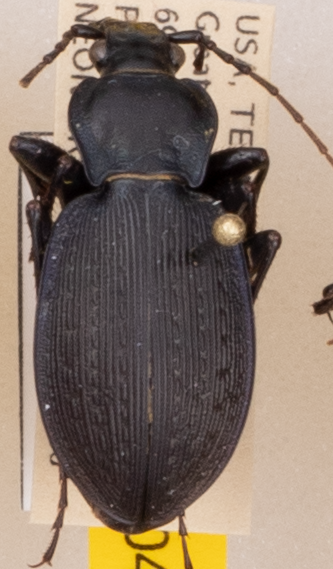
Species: Carabus goryi
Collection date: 2021-07-20
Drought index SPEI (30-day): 0.382
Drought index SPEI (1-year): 1.25
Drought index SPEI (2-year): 1.962